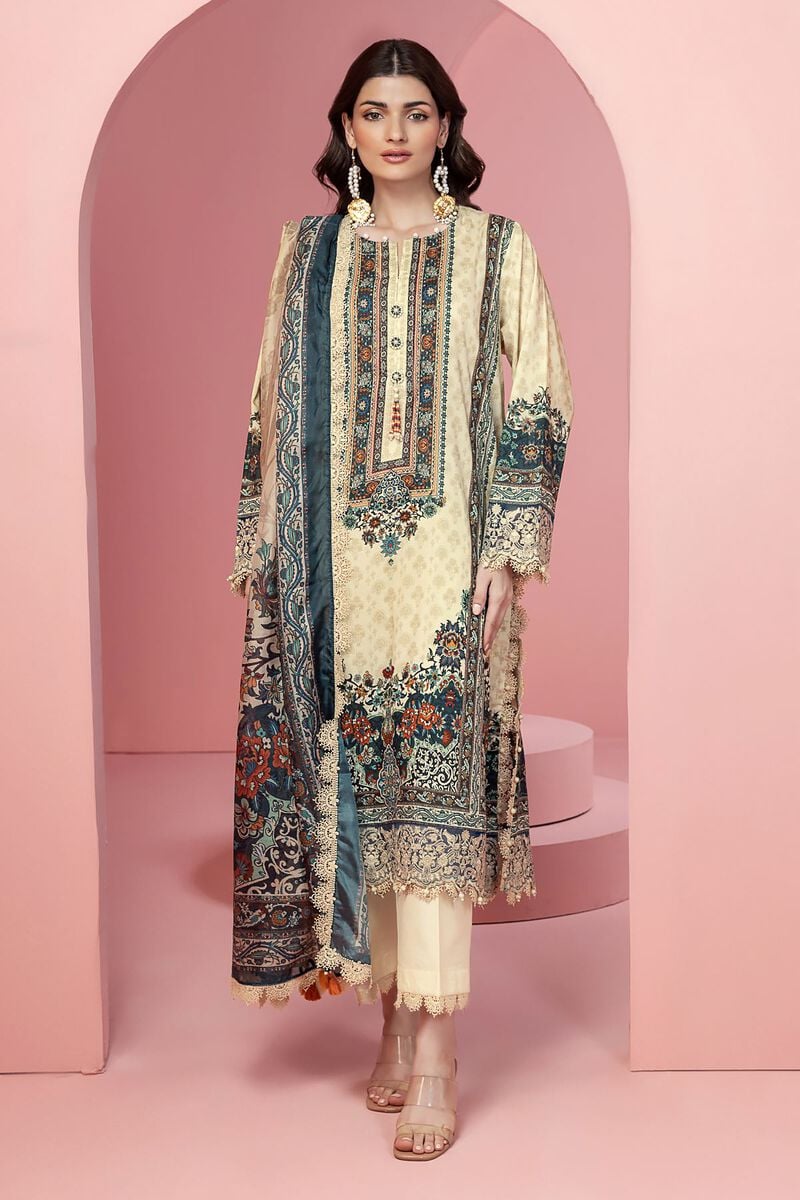
beige multi embroidered salwar suit